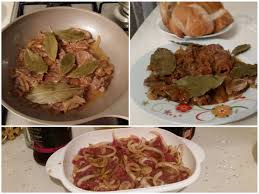
Yemek: et_sote